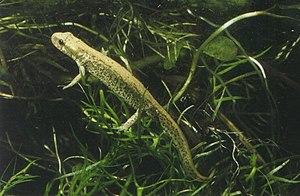
Lissotriton italicus est une espèce d'urodèles de la famille des Salamandridae.